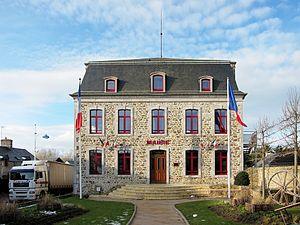
La mairie de Gouville-sur-Mer (Manche).
Gouville-sur-Mer est une commune française située dans le département de la Manche en région Normandie, peuplée de 3 173 habitants.
Gouville-sur-Mer est une ancienne commune française, située dans le département de la Manche en région Normandie, peuplée de 2 021 habitants.